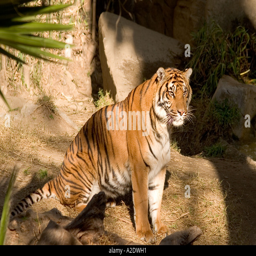
female tiger recently gave birth to cubs